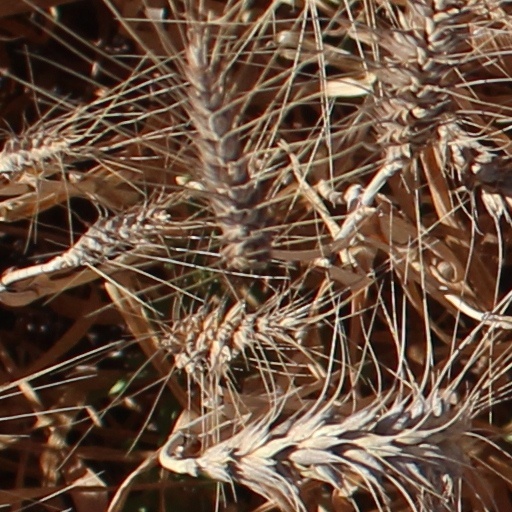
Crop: wheat